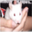
Label: hamster